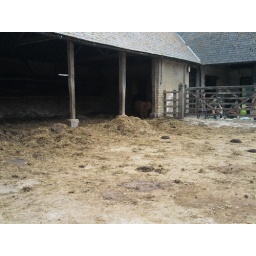
There is actually a baby cow deep in the dark of that barn like structure